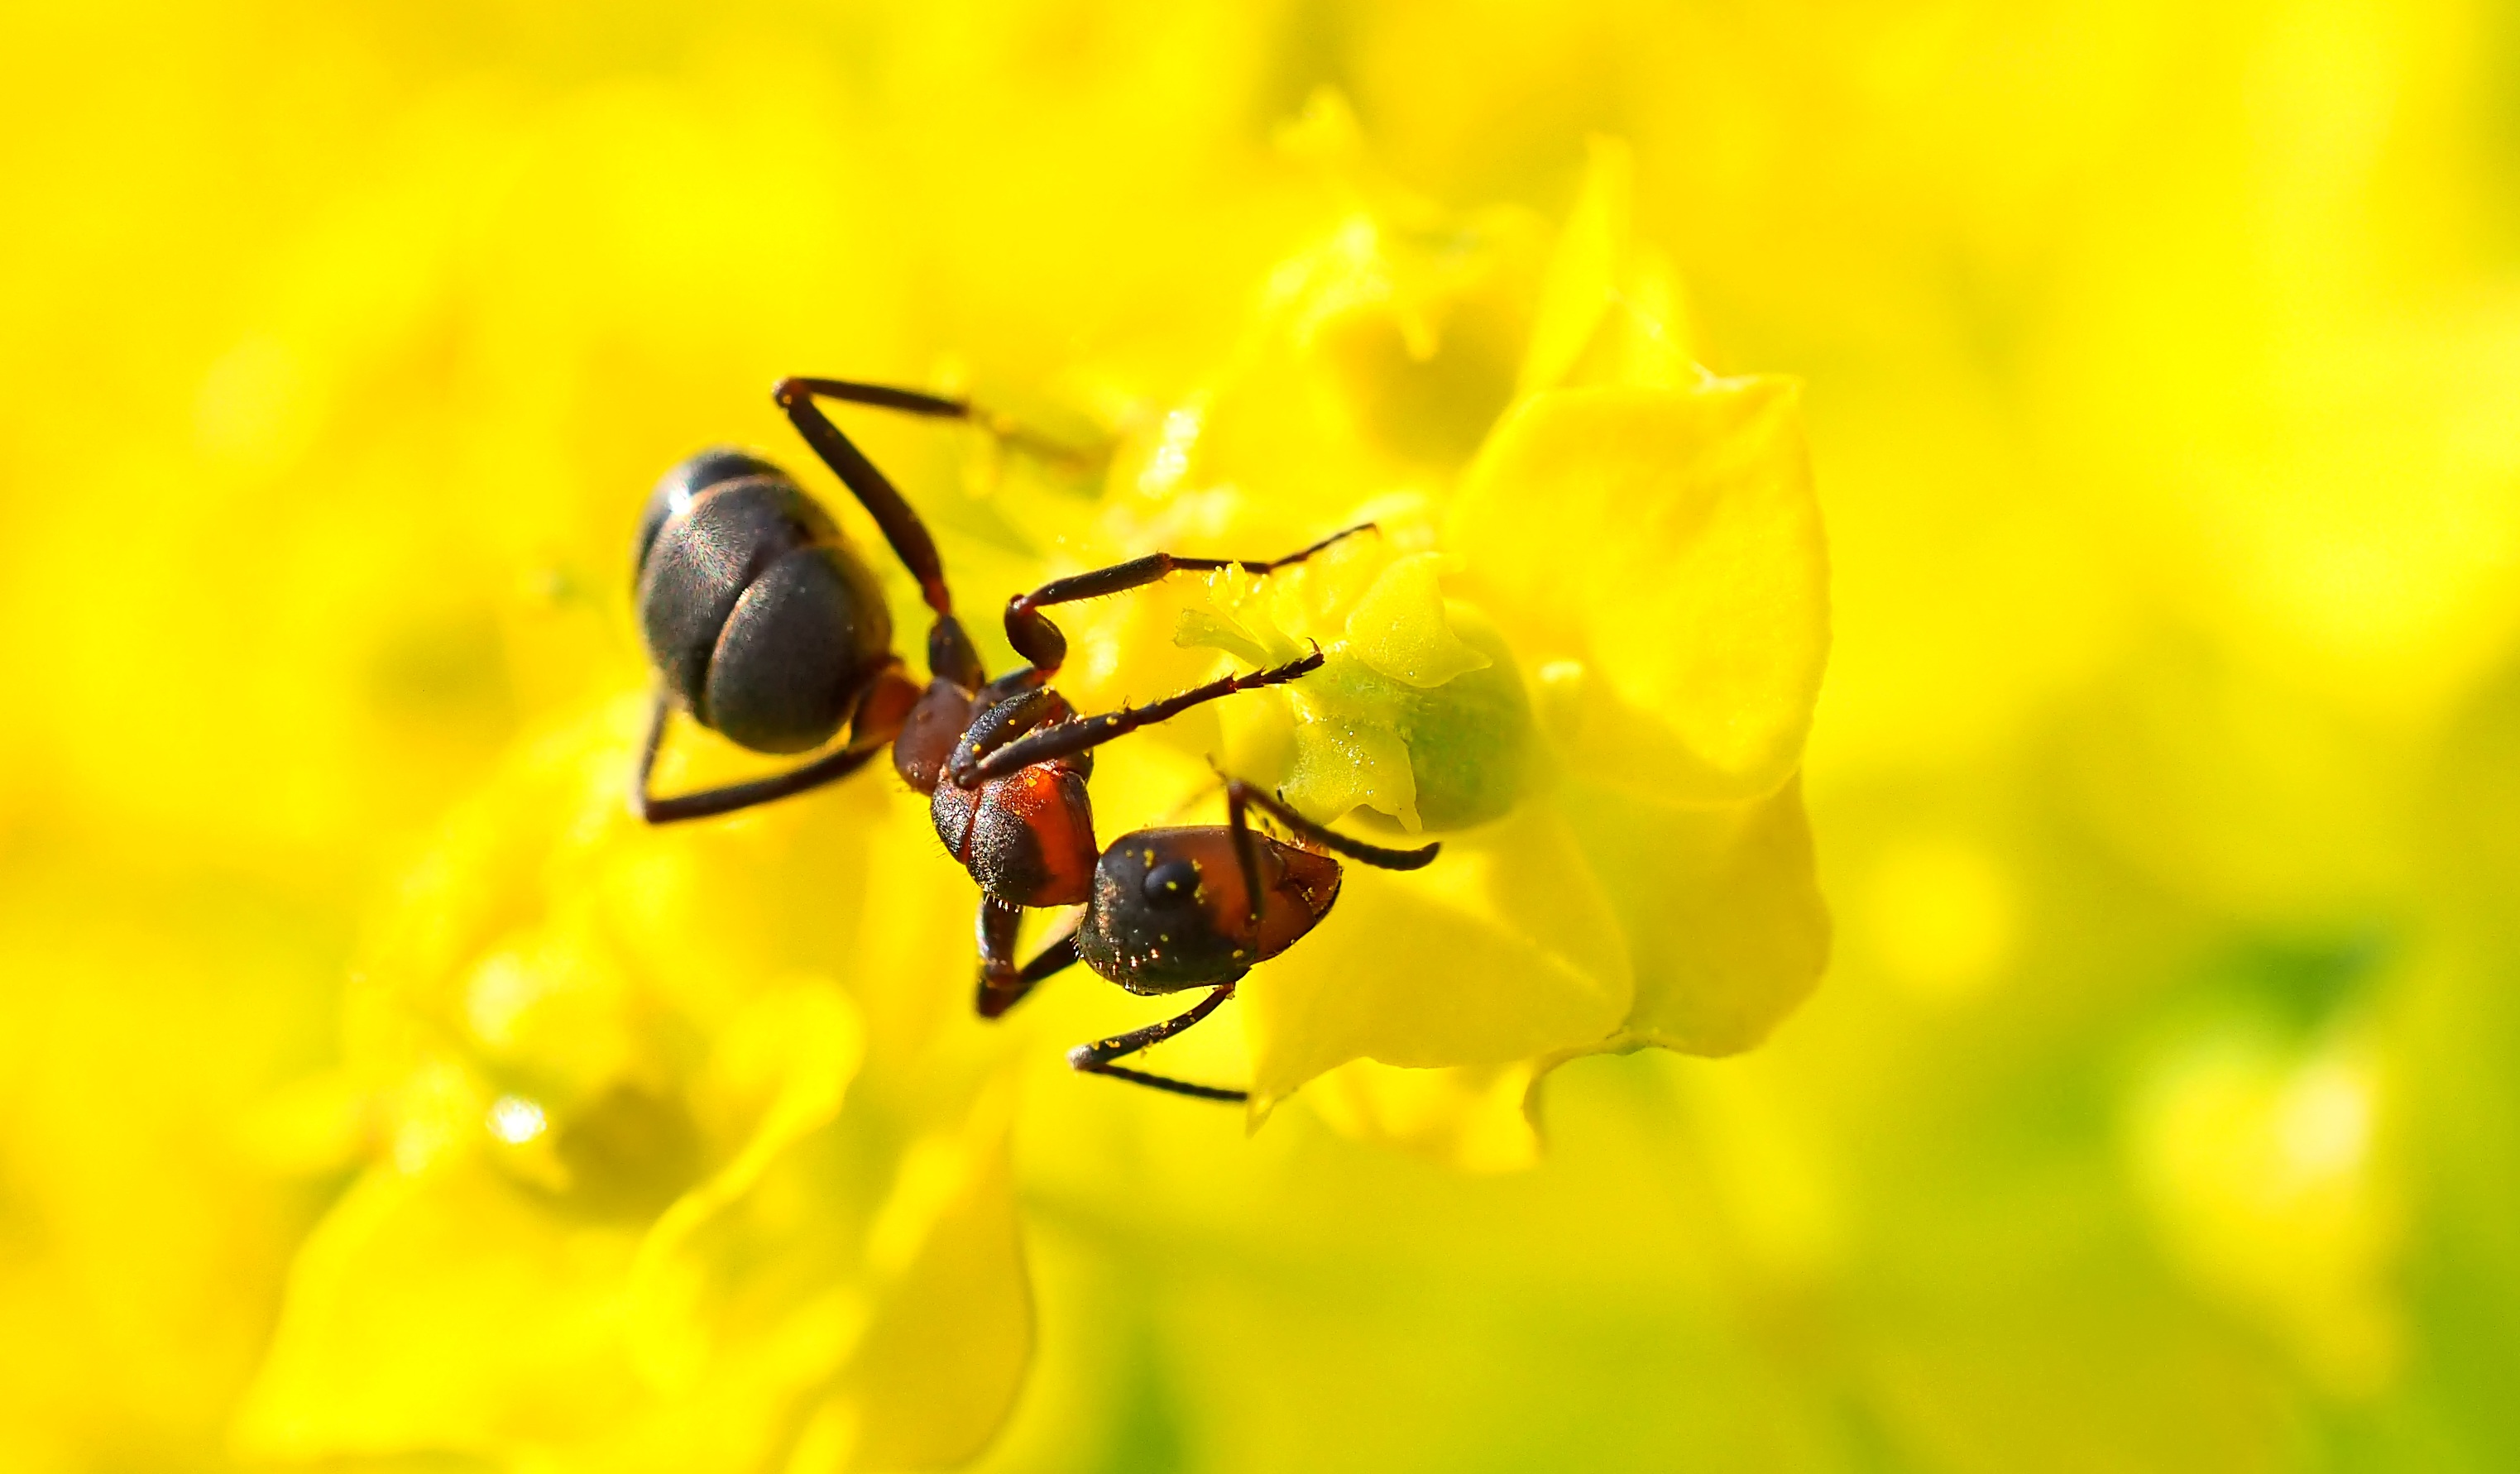
nature, photography, flower, live, pollen, insect, yellow, fauna, invertebrate, close up, bee, wasp, pest, nectar, macro photography, honey bee, membrane winged insect